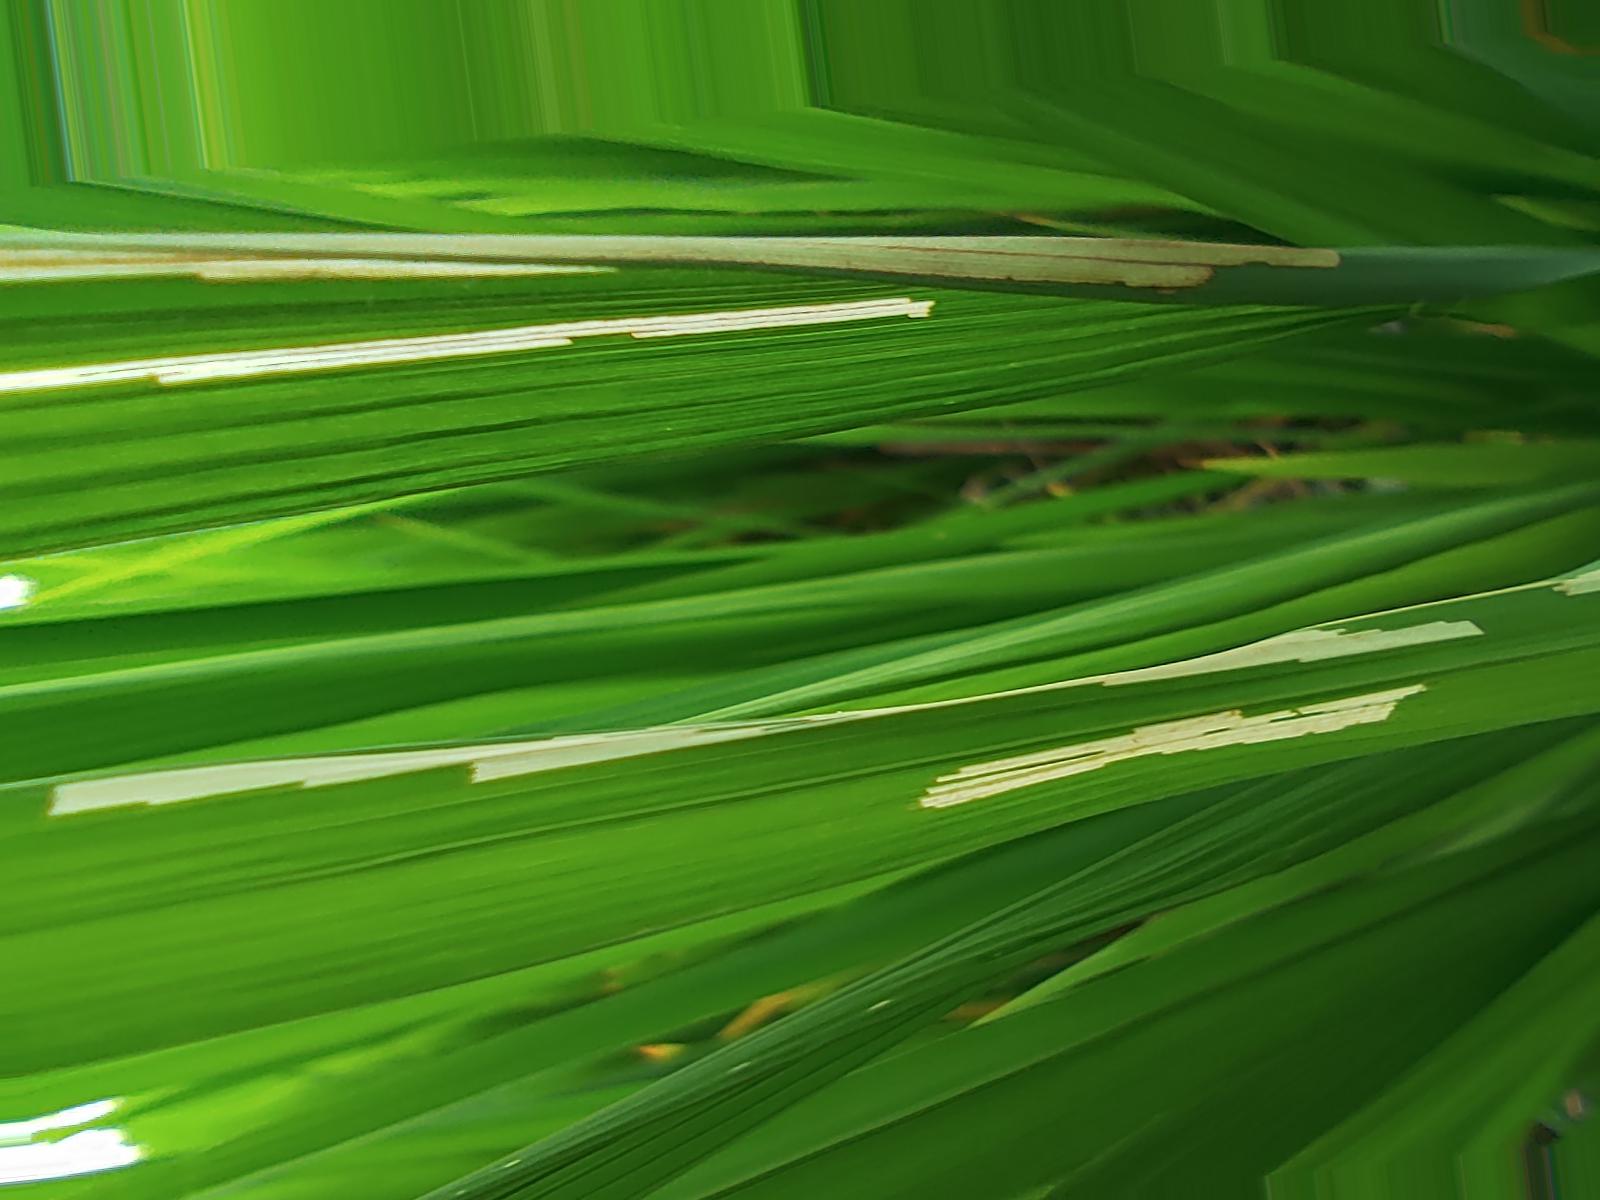
Nhãn: Sâu gai ( Hispa )